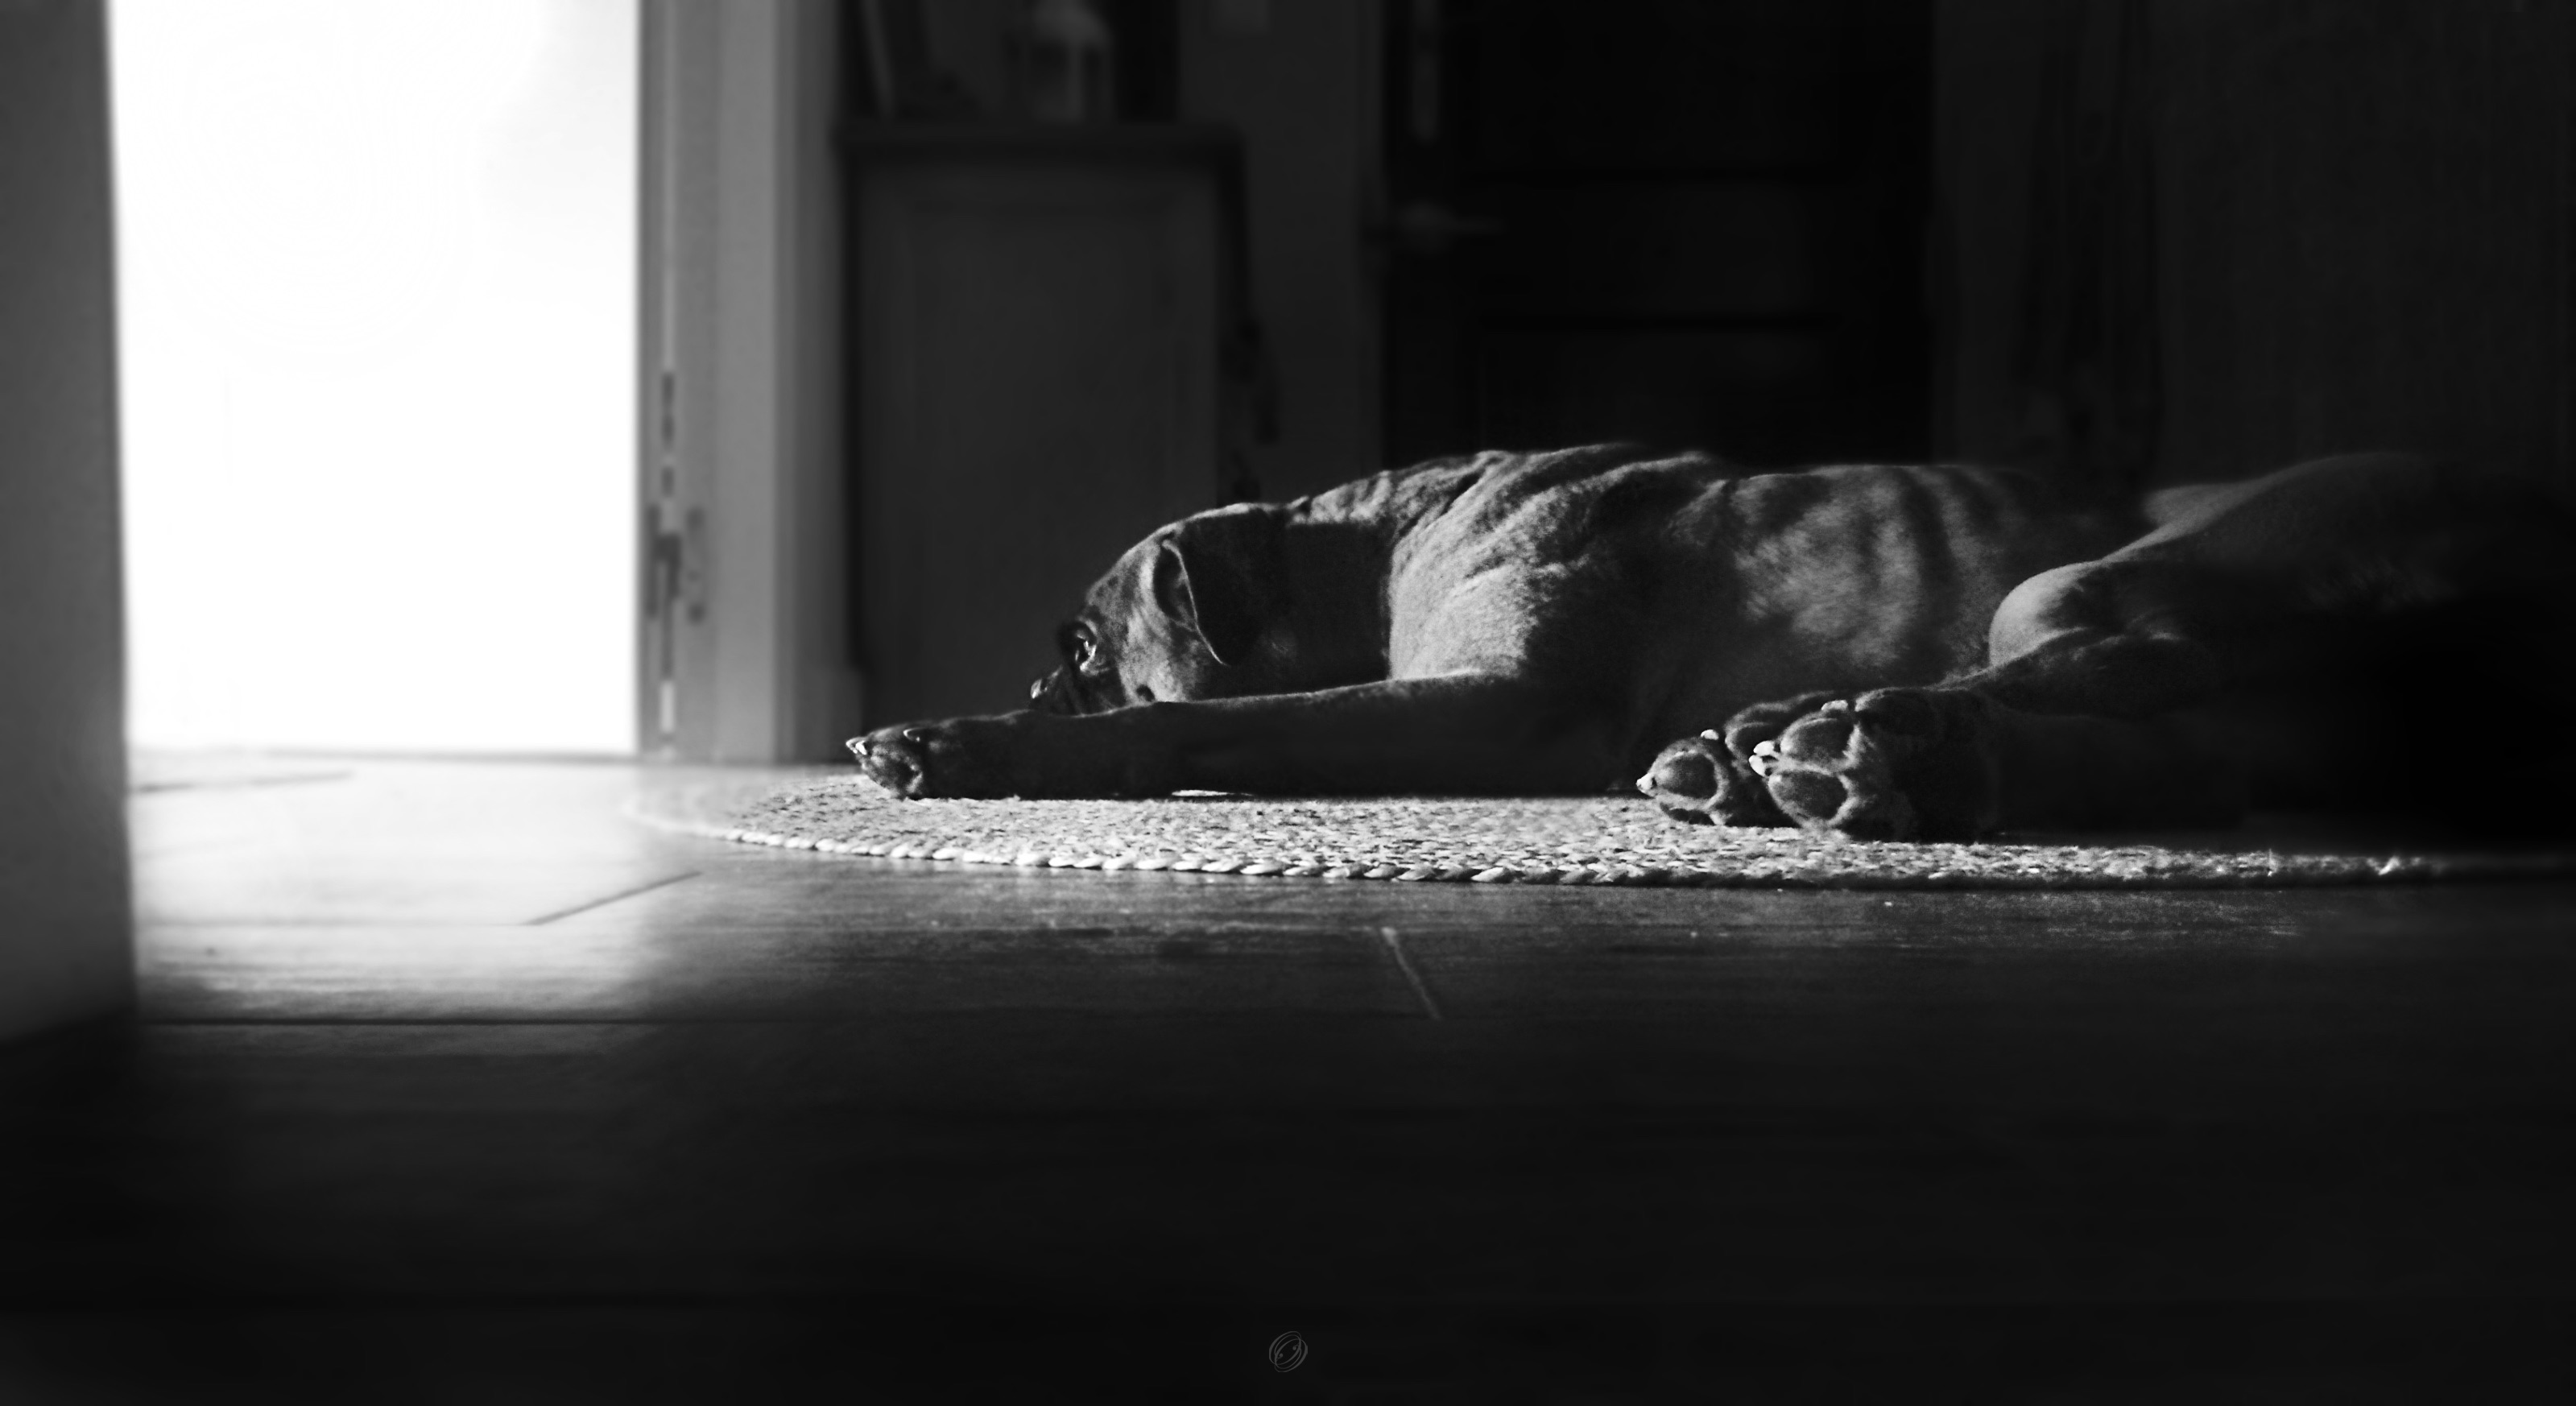
light, black and white, white, photography, darkness, black, monochrome, photograph, image, monochrome photography, film noir, human positions